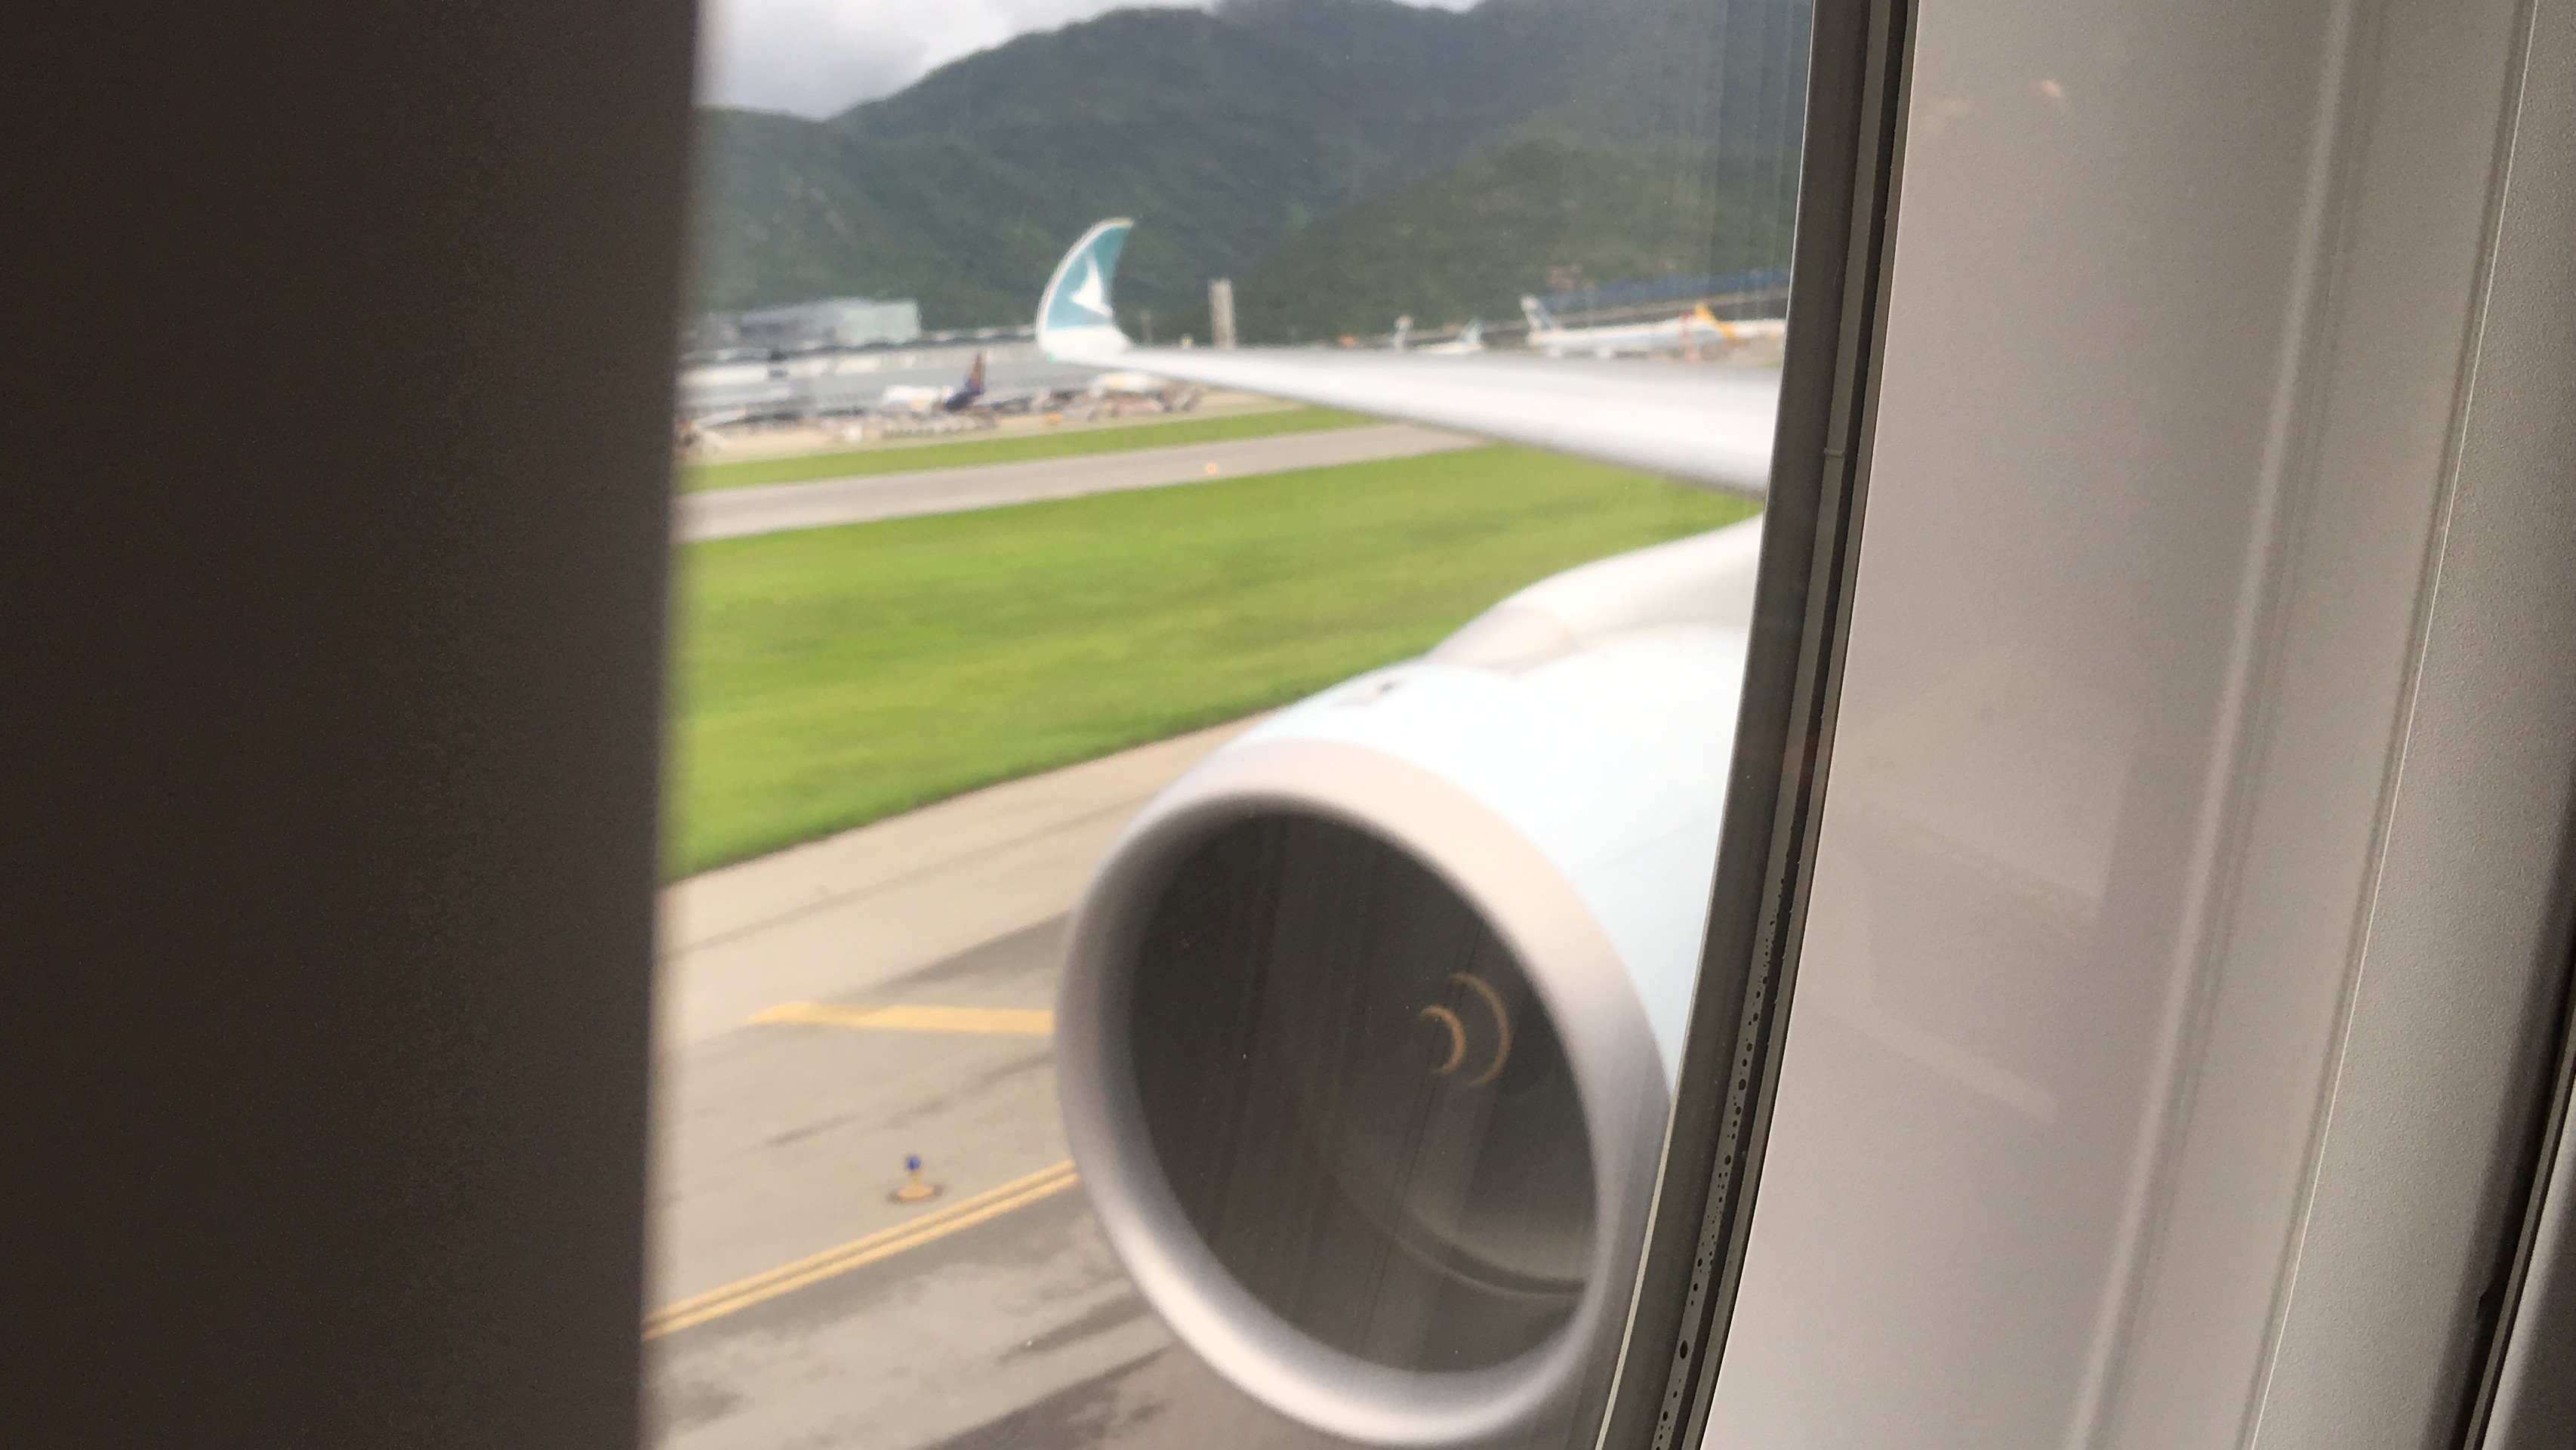
wheel, window, driving, vehicle, lighting, automotive exterior